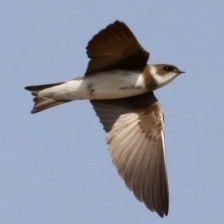
Species: SAND MARTIN
Scientific name: RIPARIA RIPARIA